Ernestina Naadu Mills

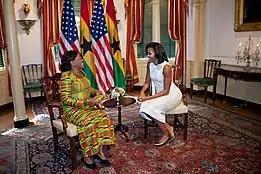

In December 2009, Mills launched the Free School Uniform initiative in collaboration with the Ministry of Education and Ministry of Local Government and Rural Development as an initiative earmarked to distribute 1.6 million school uniforms to 77 deprived districts in Ghana. At the launch which happened at Kwao Larbie, a town in the Awutu Senya District in the Central Region, 300 school pupils from six basic schools namely; Ahentia DA Primary, Abenful DA Primary, Bontrase DA Primary, Chochoe Anglican Primary, Akrampa Anglican Primary and Kwao Larbie Anglican Primary, each received one free uniform.